Siege of Bangkok

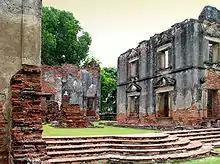
Ruins of the residence of Constantine Phaulkon and his wife Maria Guyomar de Pinha in Lopburi, Thailand.

The Siamese then endeavored to confine the French troops in the Bangkok fortress, by building redoubts. Twelve small forts were constructed around the French fortress, each one containing between seven and ten cannons. According to the French, this was done with the help of the Dutch.